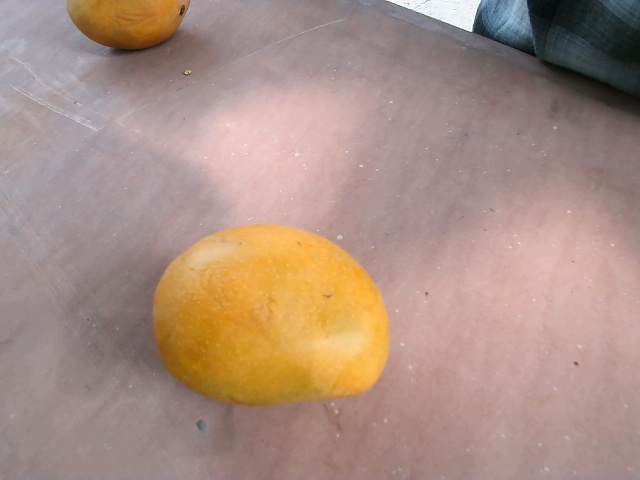
Label: Ripe_Mango